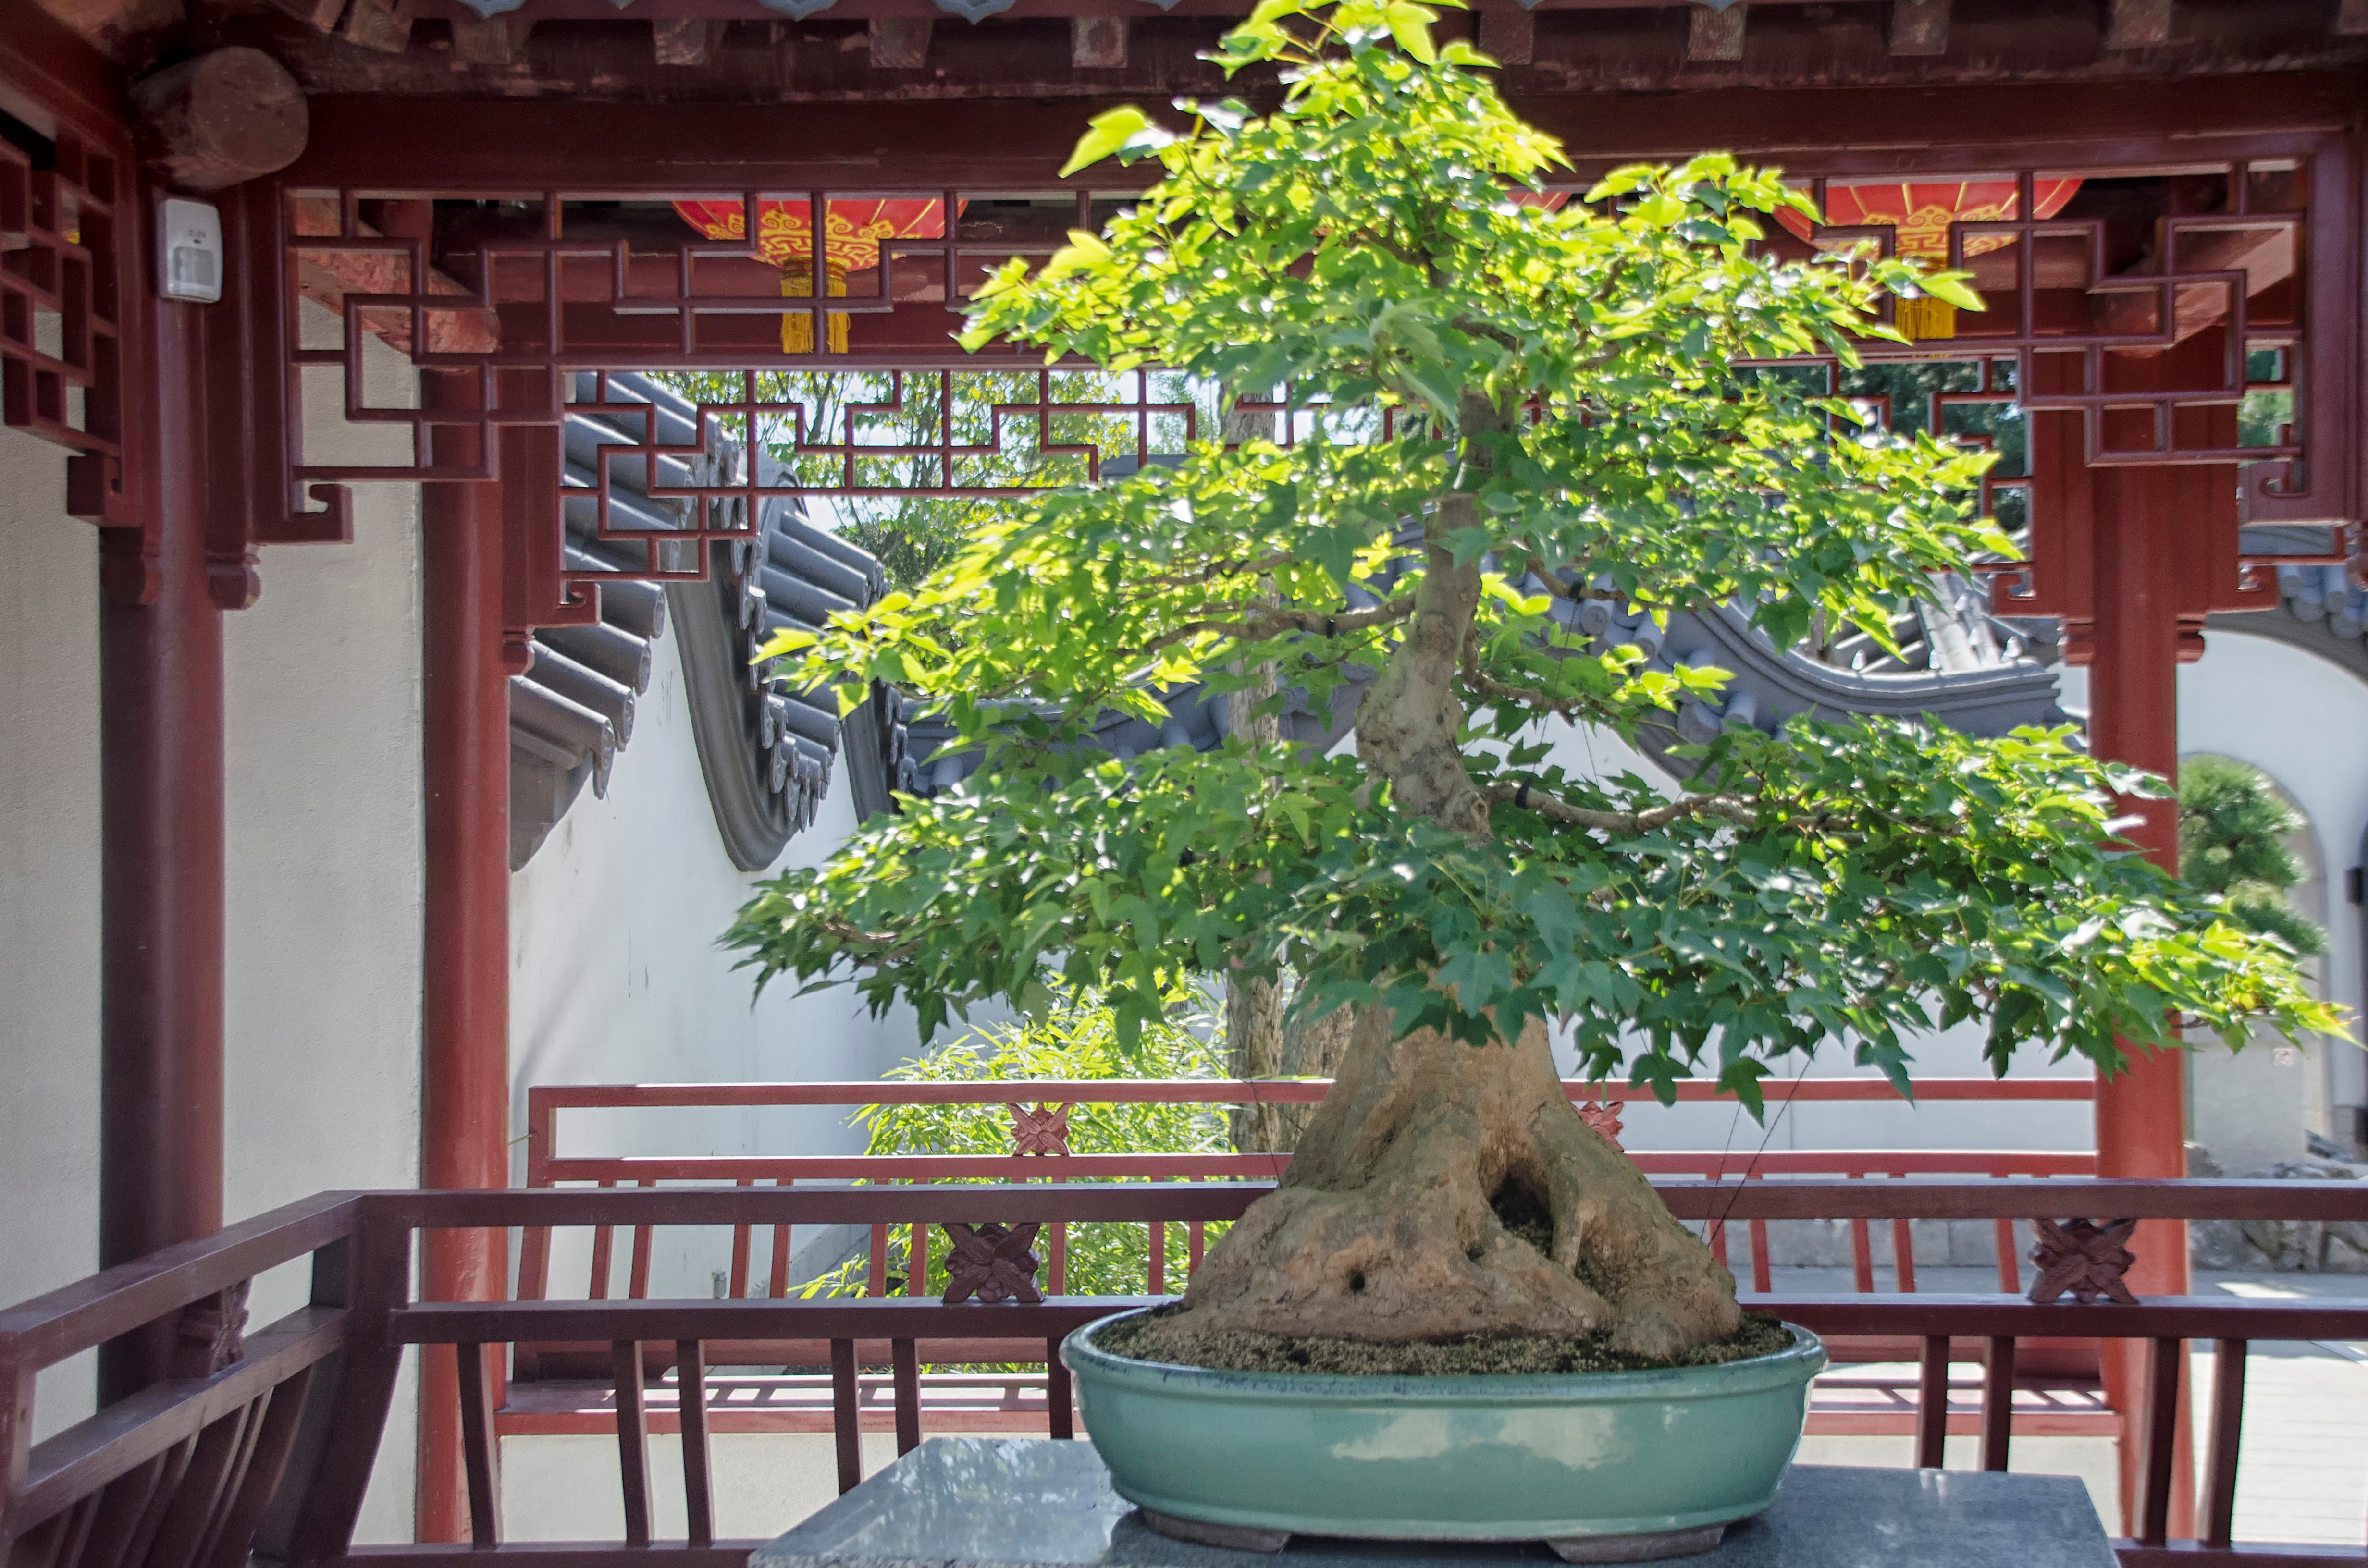
tree, plant, flower, city, botany, garden, houseplant, de, of, temple, canada, shrine, quebec, montreal, bonsai, ville, shinto shrine